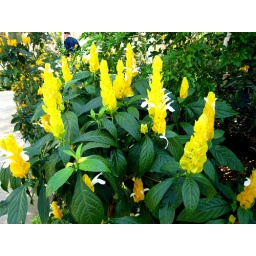
The animal population and the plants will grow and change dramatically over time.